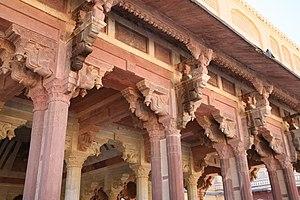
Le fort d'Amber se trouve à Amber, ville d'une superficie de 4 km², située à 11 km de Jaipur, dans l'État du Rajasthan, en Inde. Le fort qui domine Jaipur du haut d'une colline, est la principale attraction touristique de la zone. La ville d'Amber a été à l'origine construite par Meenas et plus tard développée par le Raja Man Singh I.